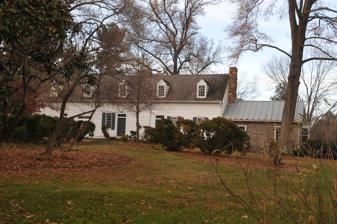
Building: William Gunnell House (Great Falls, Virginia)
Country: United States of America
Year built: 1750
Historic house in Virginia, United States United States historic place William Gunnell House U.S. National Register of Historic Places Virginia Landmarks Register William Gunnell House, November 2012 Show map of Northern Virginia Show map of Virginia Show map of the United States Location 600 Insbruck Ave., near Great Falls, Virginia Coordinates 39°0′14″N 77°17′06″W / 39.00389°N 77.28500°W / 39.00389; -77.28500 Area 10 acres (4.0 ha) Built c. 1750 ( 1750 ) Architectural style Colonial, Colonial Revival NRHP reference No. 03000447 VLR No. 029-0109 Significant dates Added to NRHP May 22, 2003 Designated VLR December 4, 2002 William Gunnell House , also known as Gunnell's Run, is a historic home located in Great Falls , Fairfax County, Virginia . It consists of a frame dwelling built in two stages and dated to about 1750, together with its compatible and unobtrusive 20th-century additions. The earliest section is a 1 + 1 ⁄ 2 -story frame Colonial -era dwelling with irregular bays and three entrances. It was carefully restored and rehabilitated in the preservation manner of the Colonial Revival style after 1933. Also on the property are a contributing log house (c. 1770) outbuilding and two early wells. It was listed on the National Register of Historic Places in 2003. References